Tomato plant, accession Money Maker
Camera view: vertical (180 deg); turntable rotation: 210 degrees
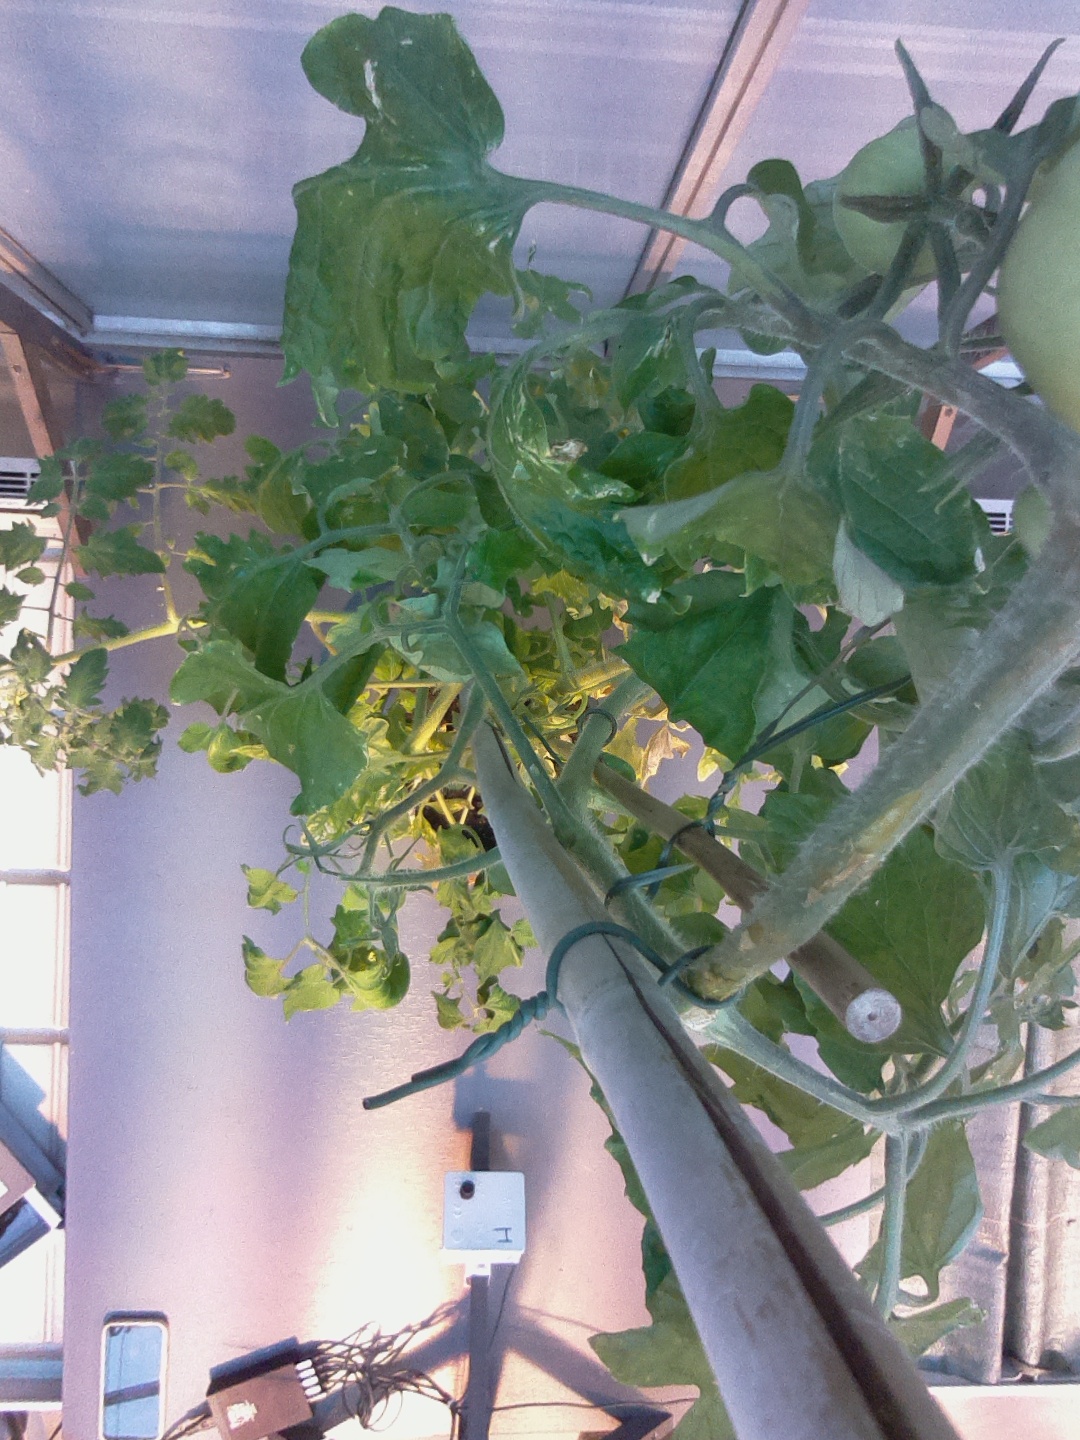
BBCH growth stage 75: 50%-60% of final fruit size